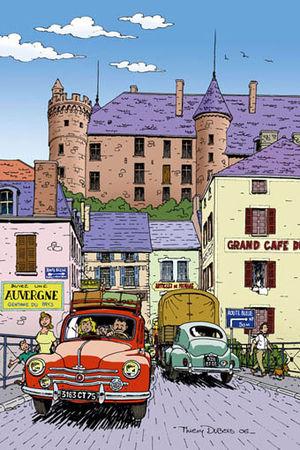
Thierry Dubois est un dessinateur et illustrateur français, né en 1963 à Saint-Maur-des-Fossés, alors dans le département de la Seine, aujourd'hui commune du Val-de-Marne.
La route nationale 7, ou RN 7, ou encore N 7, parfois également appelée la « route Bleue » ou encore la « route des vacances », était la plus longue des routes nationales de France avec 996 km. Avant son déclassement partiel, elle reliait Paris à Menton via l'ouest de la Bourgogne, le nord de l'Auvergne, la vallée du Rhône, le massif de l'Esterel et la Côte d'Azur.